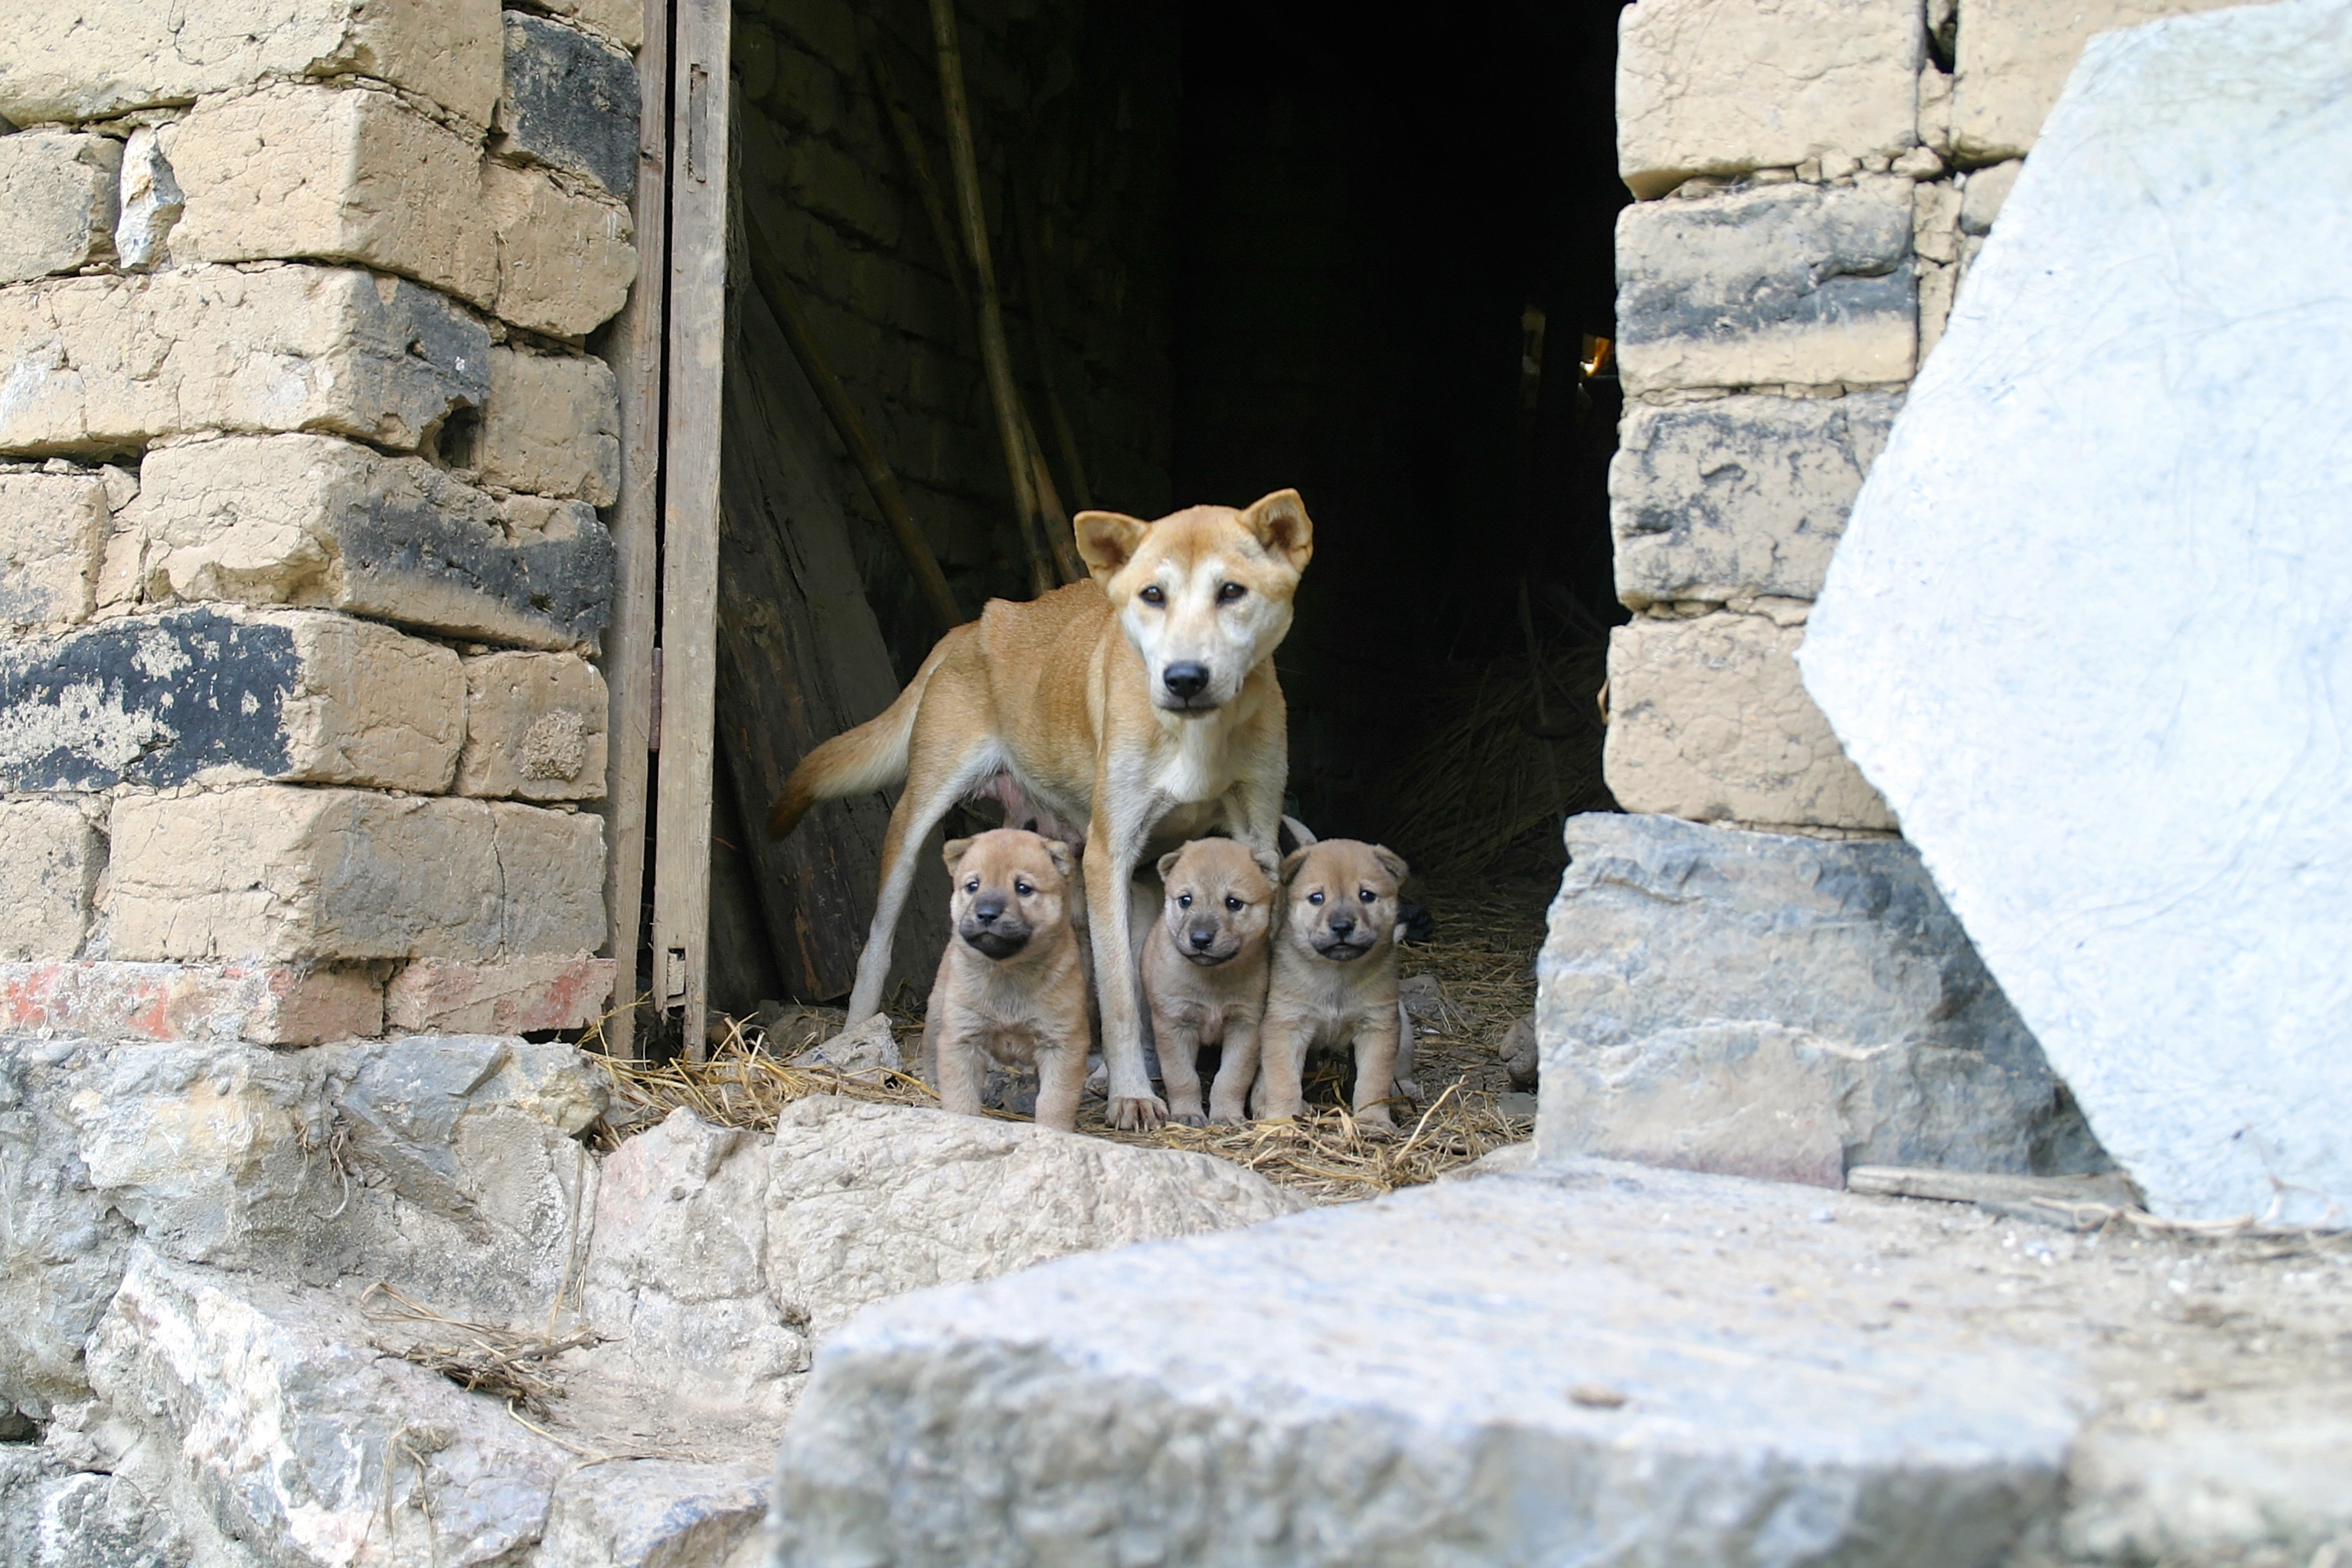
dog, zoo, mammal, family, vertebrate, puppies, animal shelter, street dog, dog like mammal